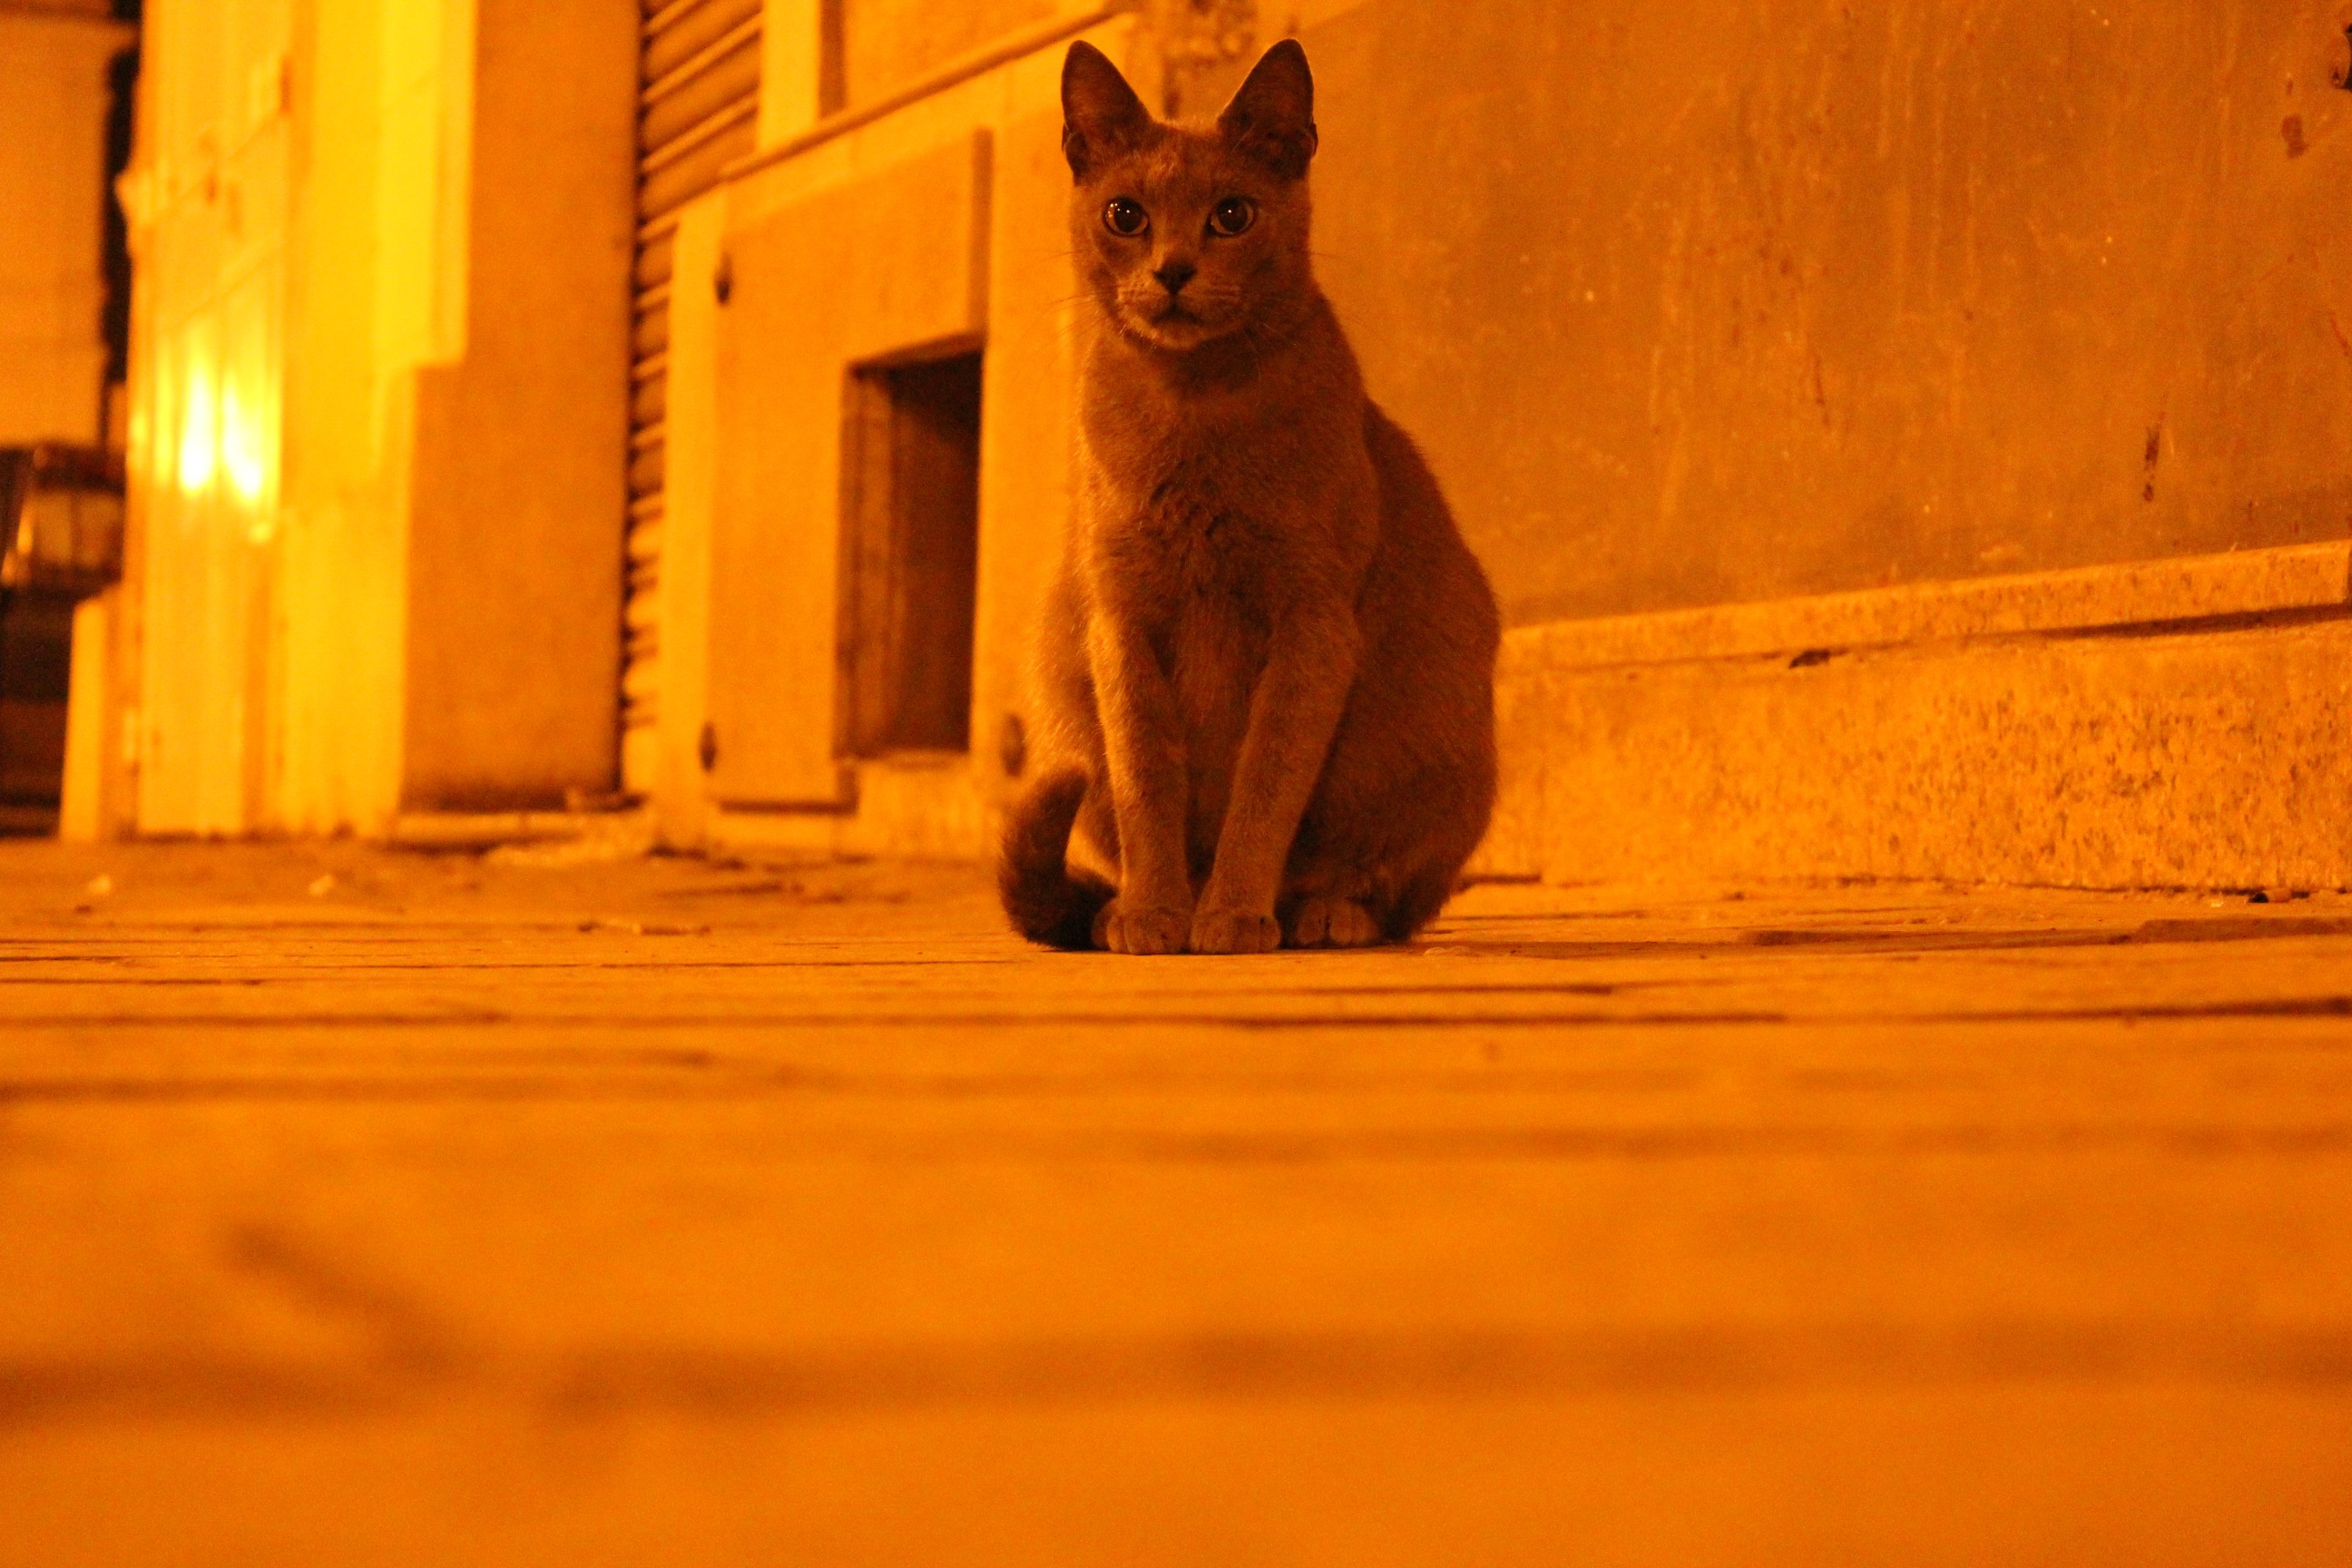
kitten, cat, mammal, yellow, vertebrate, small to medium sized cats, cat like mammal